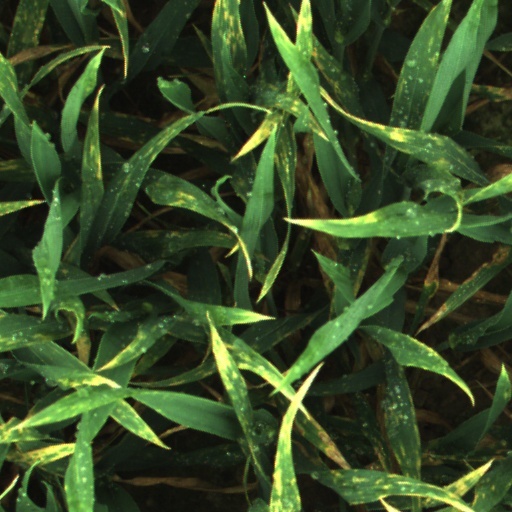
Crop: wheat